History of philosophical pessimism

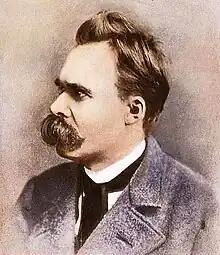
Strongly criticizing the pessimism of his German contemporaries, "a pessimism of the weak", Nietzsche introduced his own version of pessimism: "Dionysian pessimism", or "a pessimism of the strong".

Philipp Mainländer was a poet and philosopher mainly known for his "magnum opus" "The Philosophy of Redemption" ("Die Philosophie der Erlösung"), a work marked by a profound pessimism that he had published just before his suicide in 1876. For Theodor Lessing, it is "perhaps the most radical system of pessimism known to philosophical literature", although it is part of Schopenhauer's philosophical heritage. Mainländer articulates in it the concept of the "death of God", which quickly finds an echo in Nietzsche's philosophy (though with a more metaphysical meaning), and the notion of the "Will to death". The Will to death, which is an inverted form of Schopenhauer's Will to live, is the principle of all existence ever since the origin of the world. Indeed, God gave himself death, as it were, in creating the world, and since then, annihilation constitutes the only "salvation" of being, its only possibility of "redemption". For Mainländer, life itself has no value, and "the Will, ignited by the knowledge that non-being is better than being, is the supreme principle of morality". When the individual, by observing his own Will, realizes that his salvation lies in his death, his Will to live is transformed into a Will to death. The Will to live is in this perspective only the means used by the Will to death to accomplish its goal.